Fred Morrison (American football)

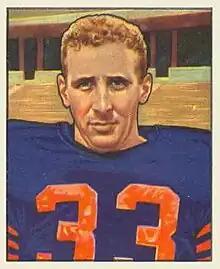
Morrison on a 1950 Bowman football card

Fred Lew "Curly" Morrison (October 7, 1926 – November 15, 2020) was an American football player and executive. He played professionally in the National Football League (NFL) with the Chicago Bears, from 1950 to 1953, and the Cleveland Browns, from 1954 to 1956. Morrison played college football at the Ohio State University.